Jack Tar Hotel and Bathhouse

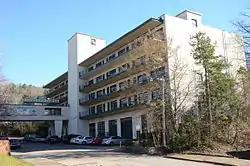

The Jack Tar Hotel and Bathhouse is a historic former tourist resort property at 145 Oriole Street in Hot Springs, Arkansas.